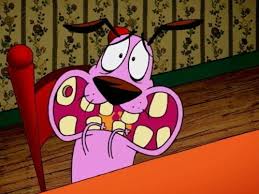
Portrait style: Cartoon Portrait